Damodar (Krishna)

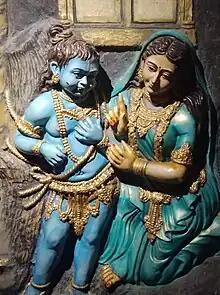
Krishna in his form of Damodar with mother Yashoda at Shri Priyakant ju Temple, Vrindavan

Damodar (Sanskrit: , IAST: "", also spelled "Damodara" and "Damodarah") is the 367th name of Vishnu from the Vishnu Sahasranama. The various meanings of the name are given as follows: